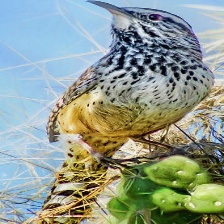
Species: CACTUS WREN
Scientific name: CAMPYLORHYNCHUS BRUNNEICAPILLUS